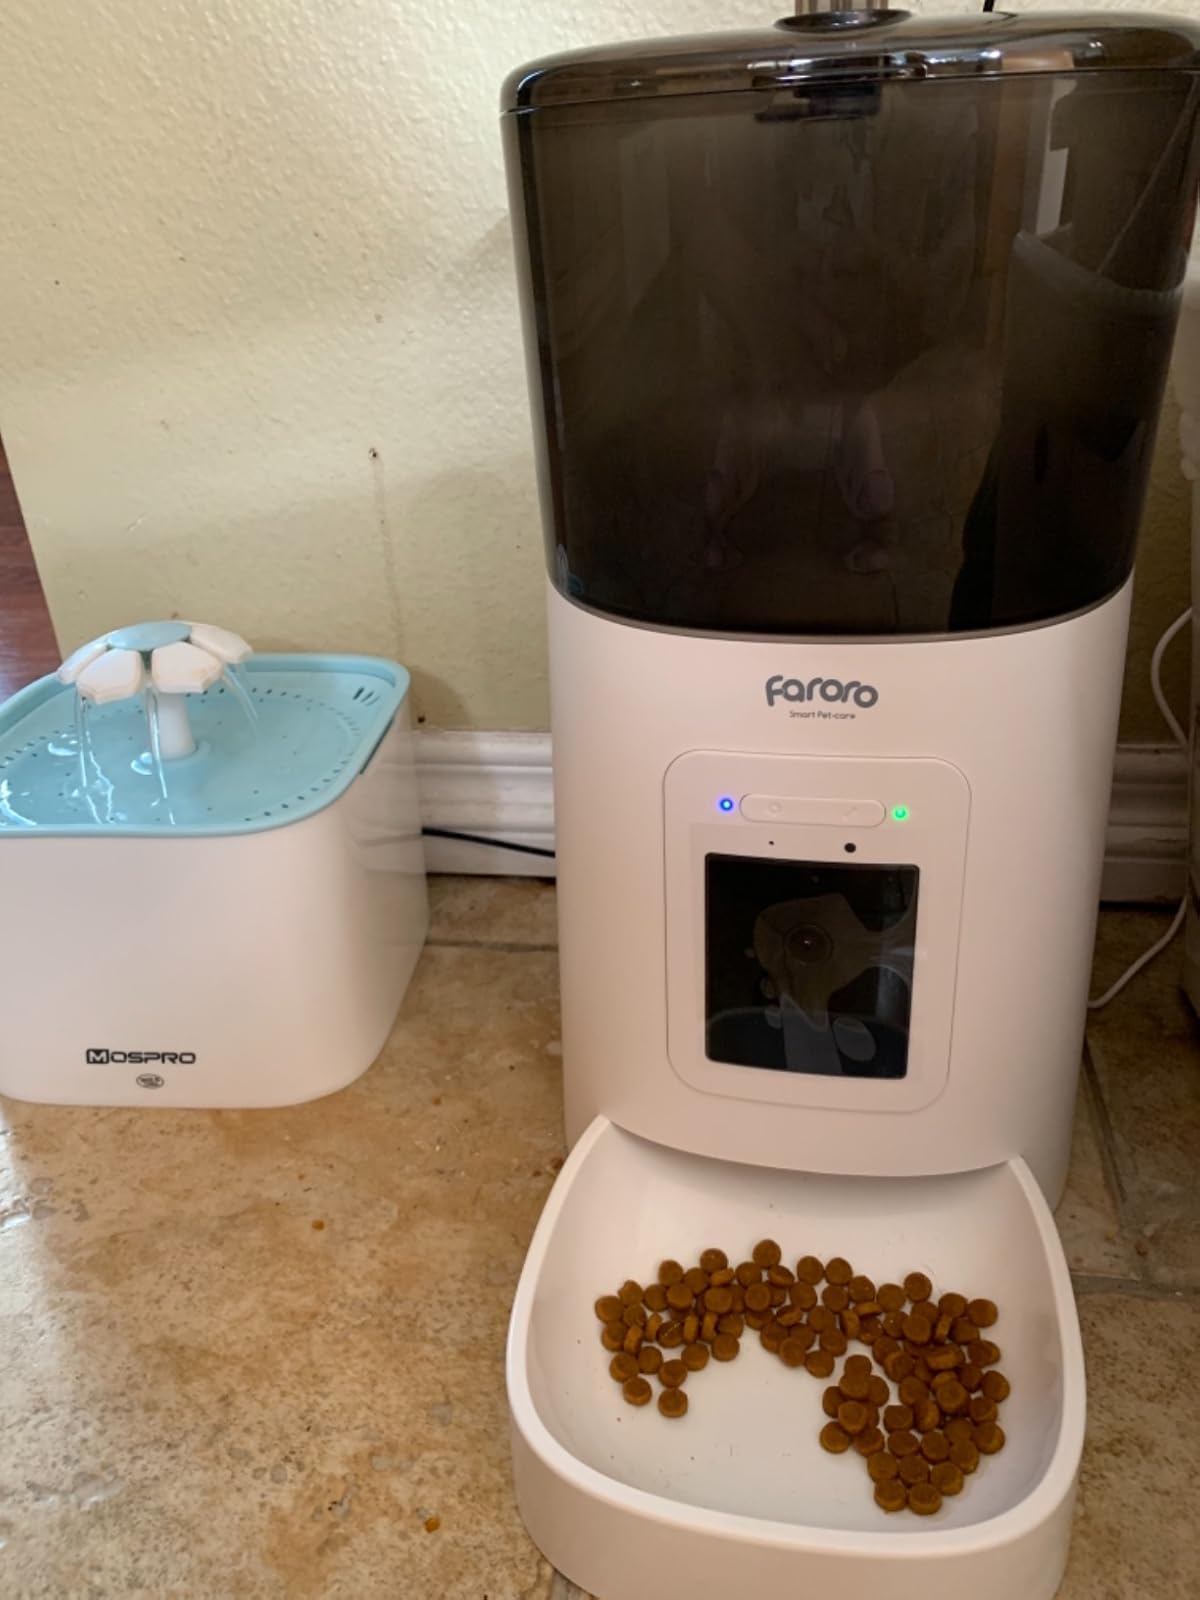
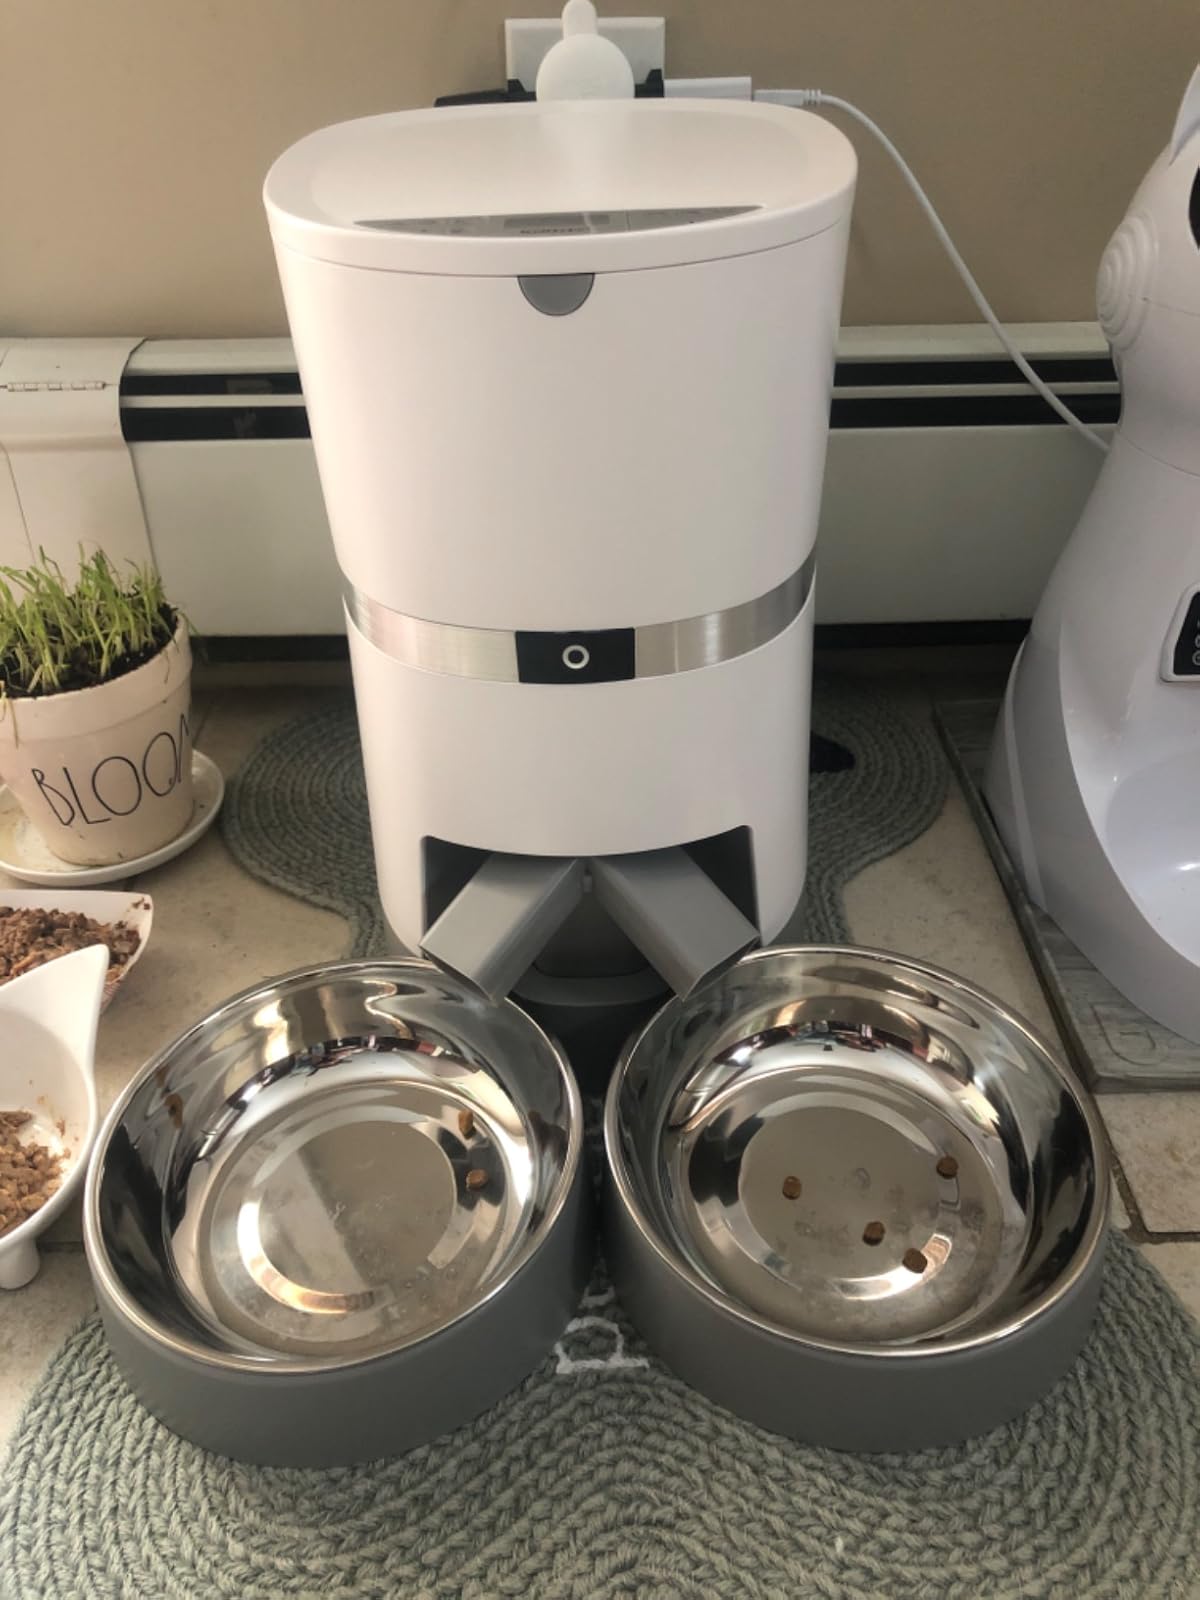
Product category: items_feeder
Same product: no